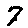
Label: 7